Kestenga

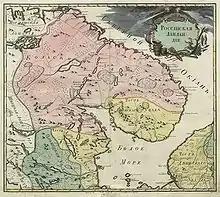
Kestenga on the map of Russian Lapland, 1745

During the Great Patriotic War, the village was occupied by German troops. There was a German hospital (sanatorium) in Kesteng. In the Museum of Local Lore of the Finnish city of Kuusamo, photographs depicting Heinrich Himmler on the pier of the village of Kestenga. In 1942, Soviet troops launched the Kesteng offensive to liberate the village, which ended in failure.